Kenny Omega

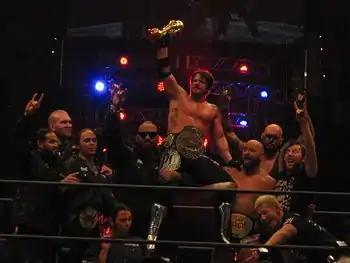
Omega (far right) as a member of Bullet Club in 2015

On November 1, 2008, Omega appeared for Pro Wrestling Guerrilla (PWG) during the 2008 Battle of Los Angeles, where he was defeated in the first round of the tournament by local talent Brandon Bonham. The next night, during a three-way tag team match in which Omega competed, he was Irish whipped into the ropes by Davey Richards, only for the force to snap the middle and bottom ropes, throwing Omega out of the ring. Three months later, Omega returned to the promotion at "Express Written Consent", where he was defeated by El Generico after referee Rick Knox hit him with a leaping clothesline after Knox grew tired of Omega abusing him. At PWG's hundredth show on April 12, 2009, he lost to Bryan Danielson.